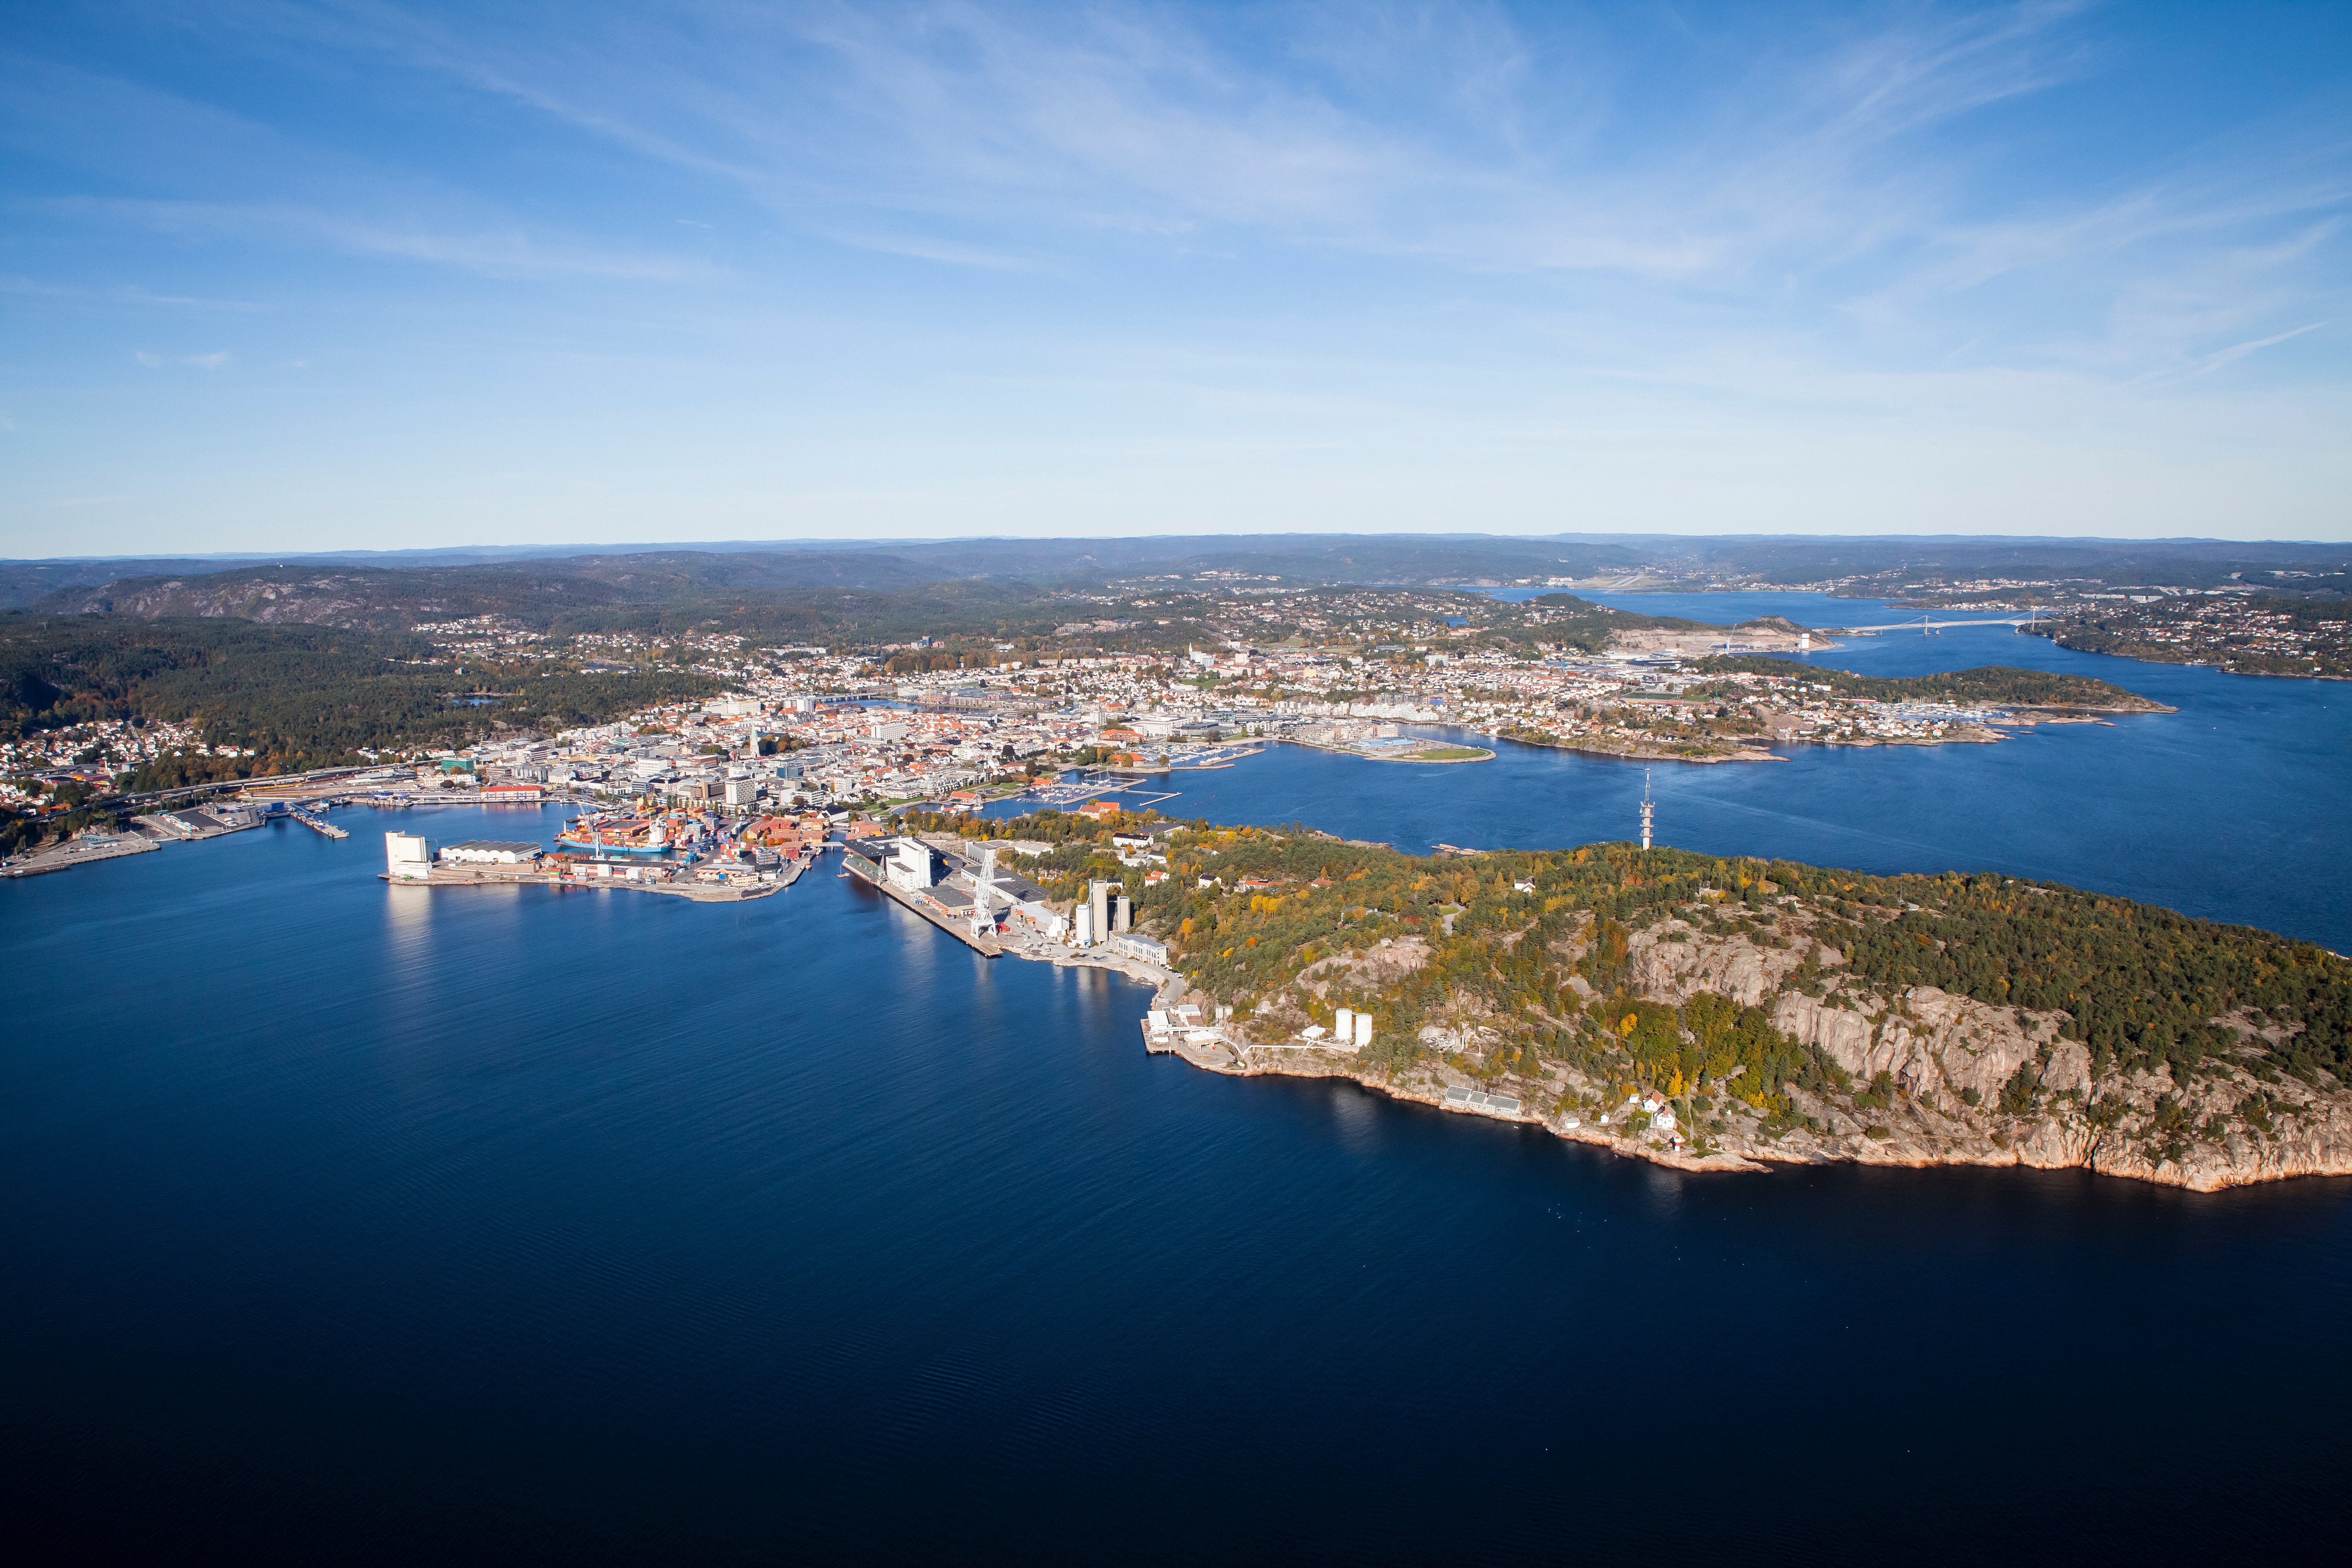
sea, coast, water, ocean, horizon, lake, panorama, dusk, reflection, bay, reservoir, body of water, cape, aerial photography